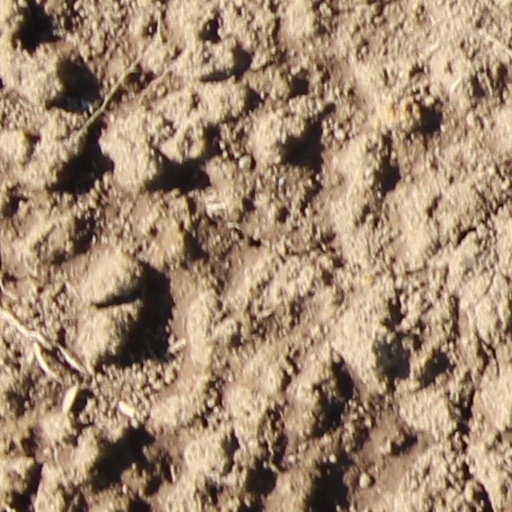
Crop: wheat